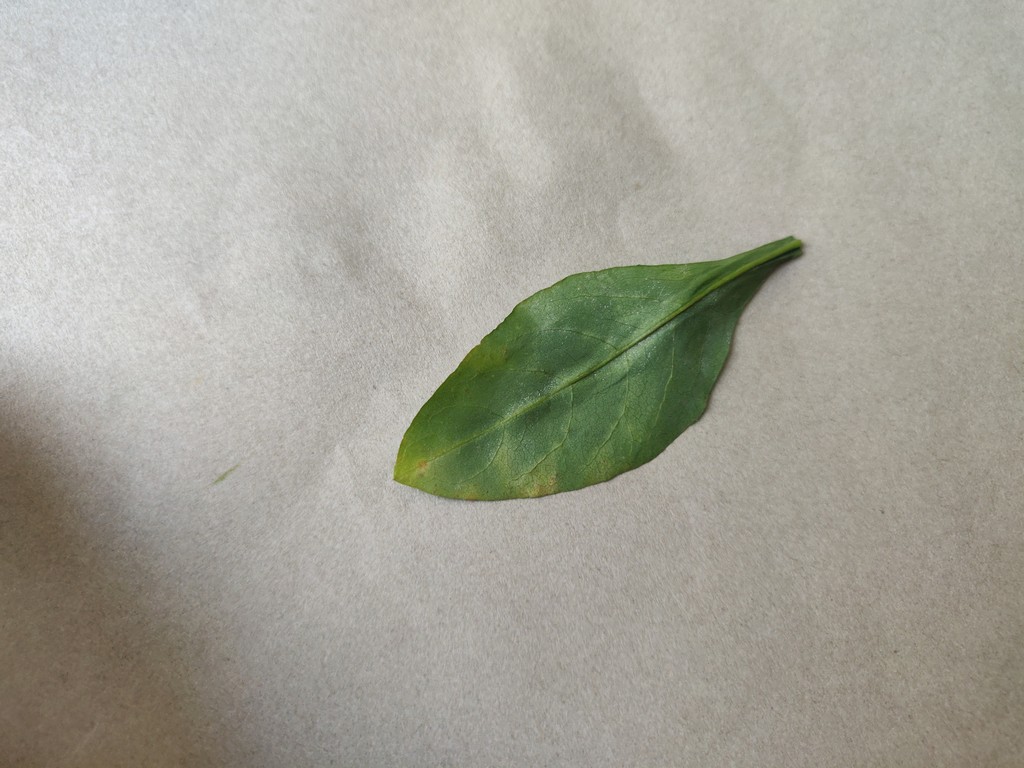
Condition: Unhealthy
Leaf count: single
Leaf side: back